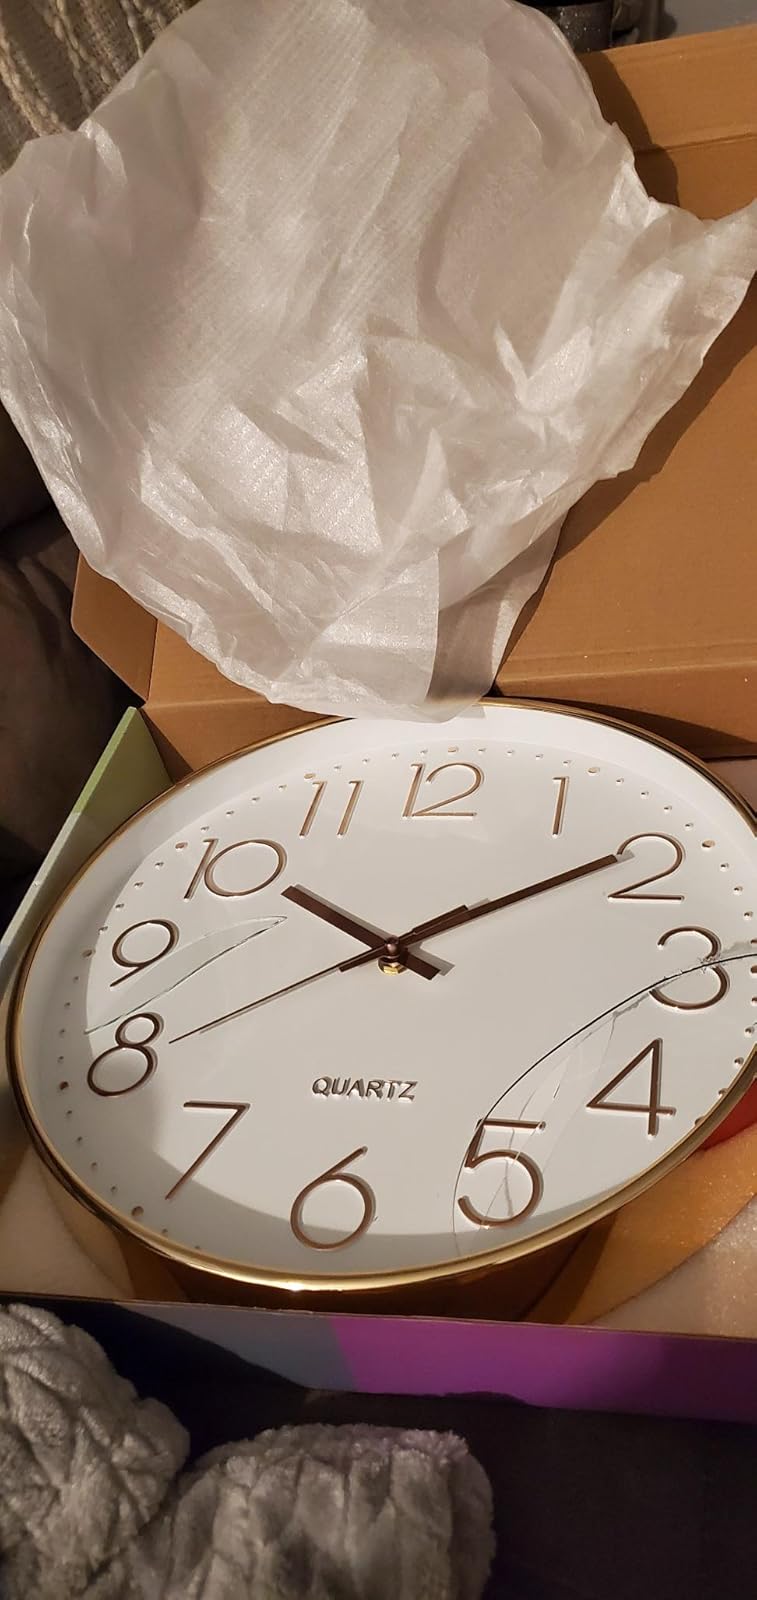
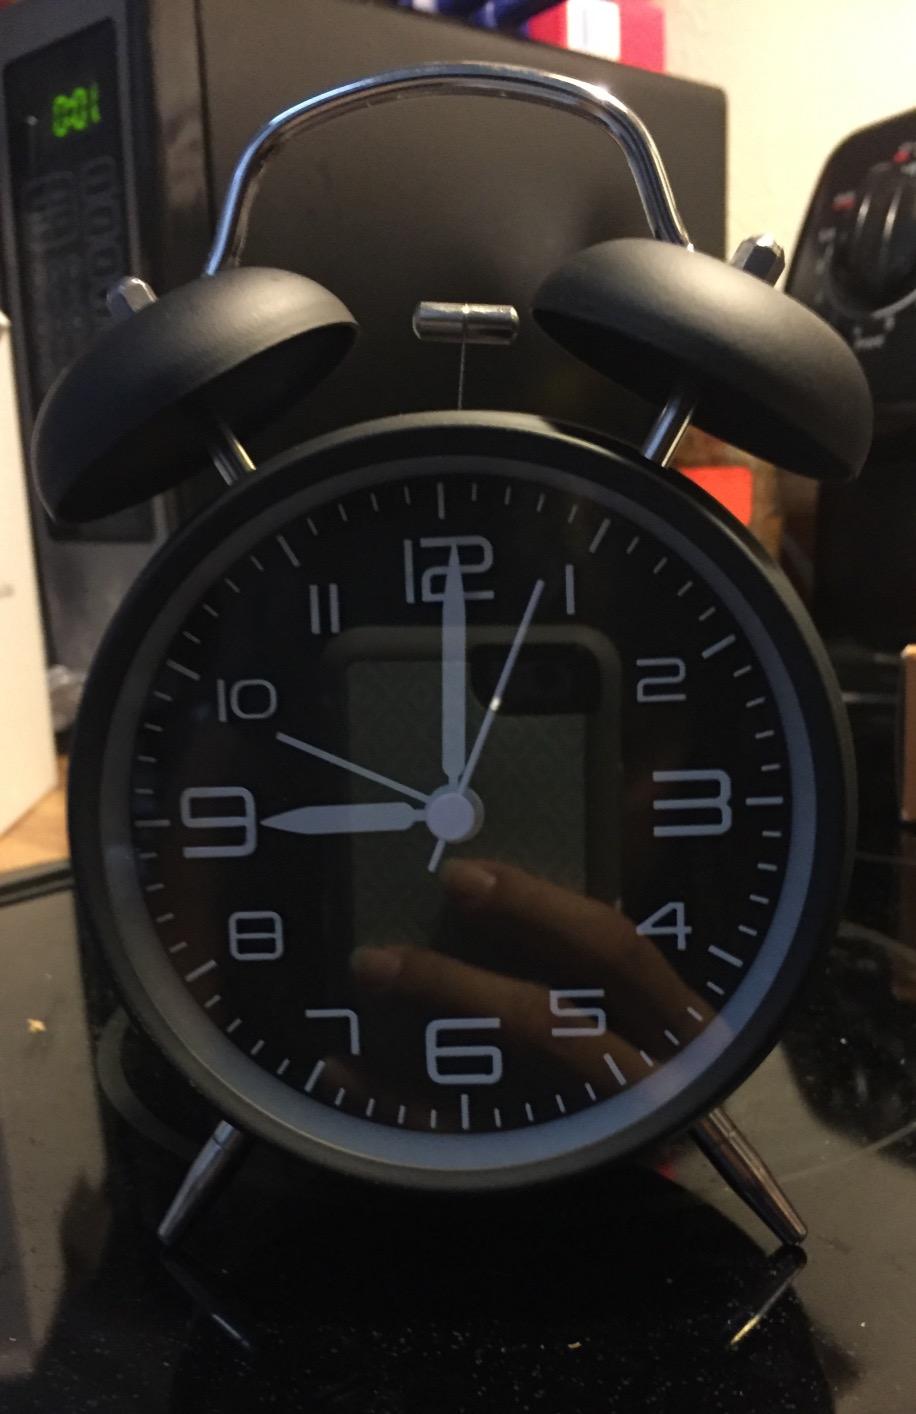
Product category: clock
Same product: no